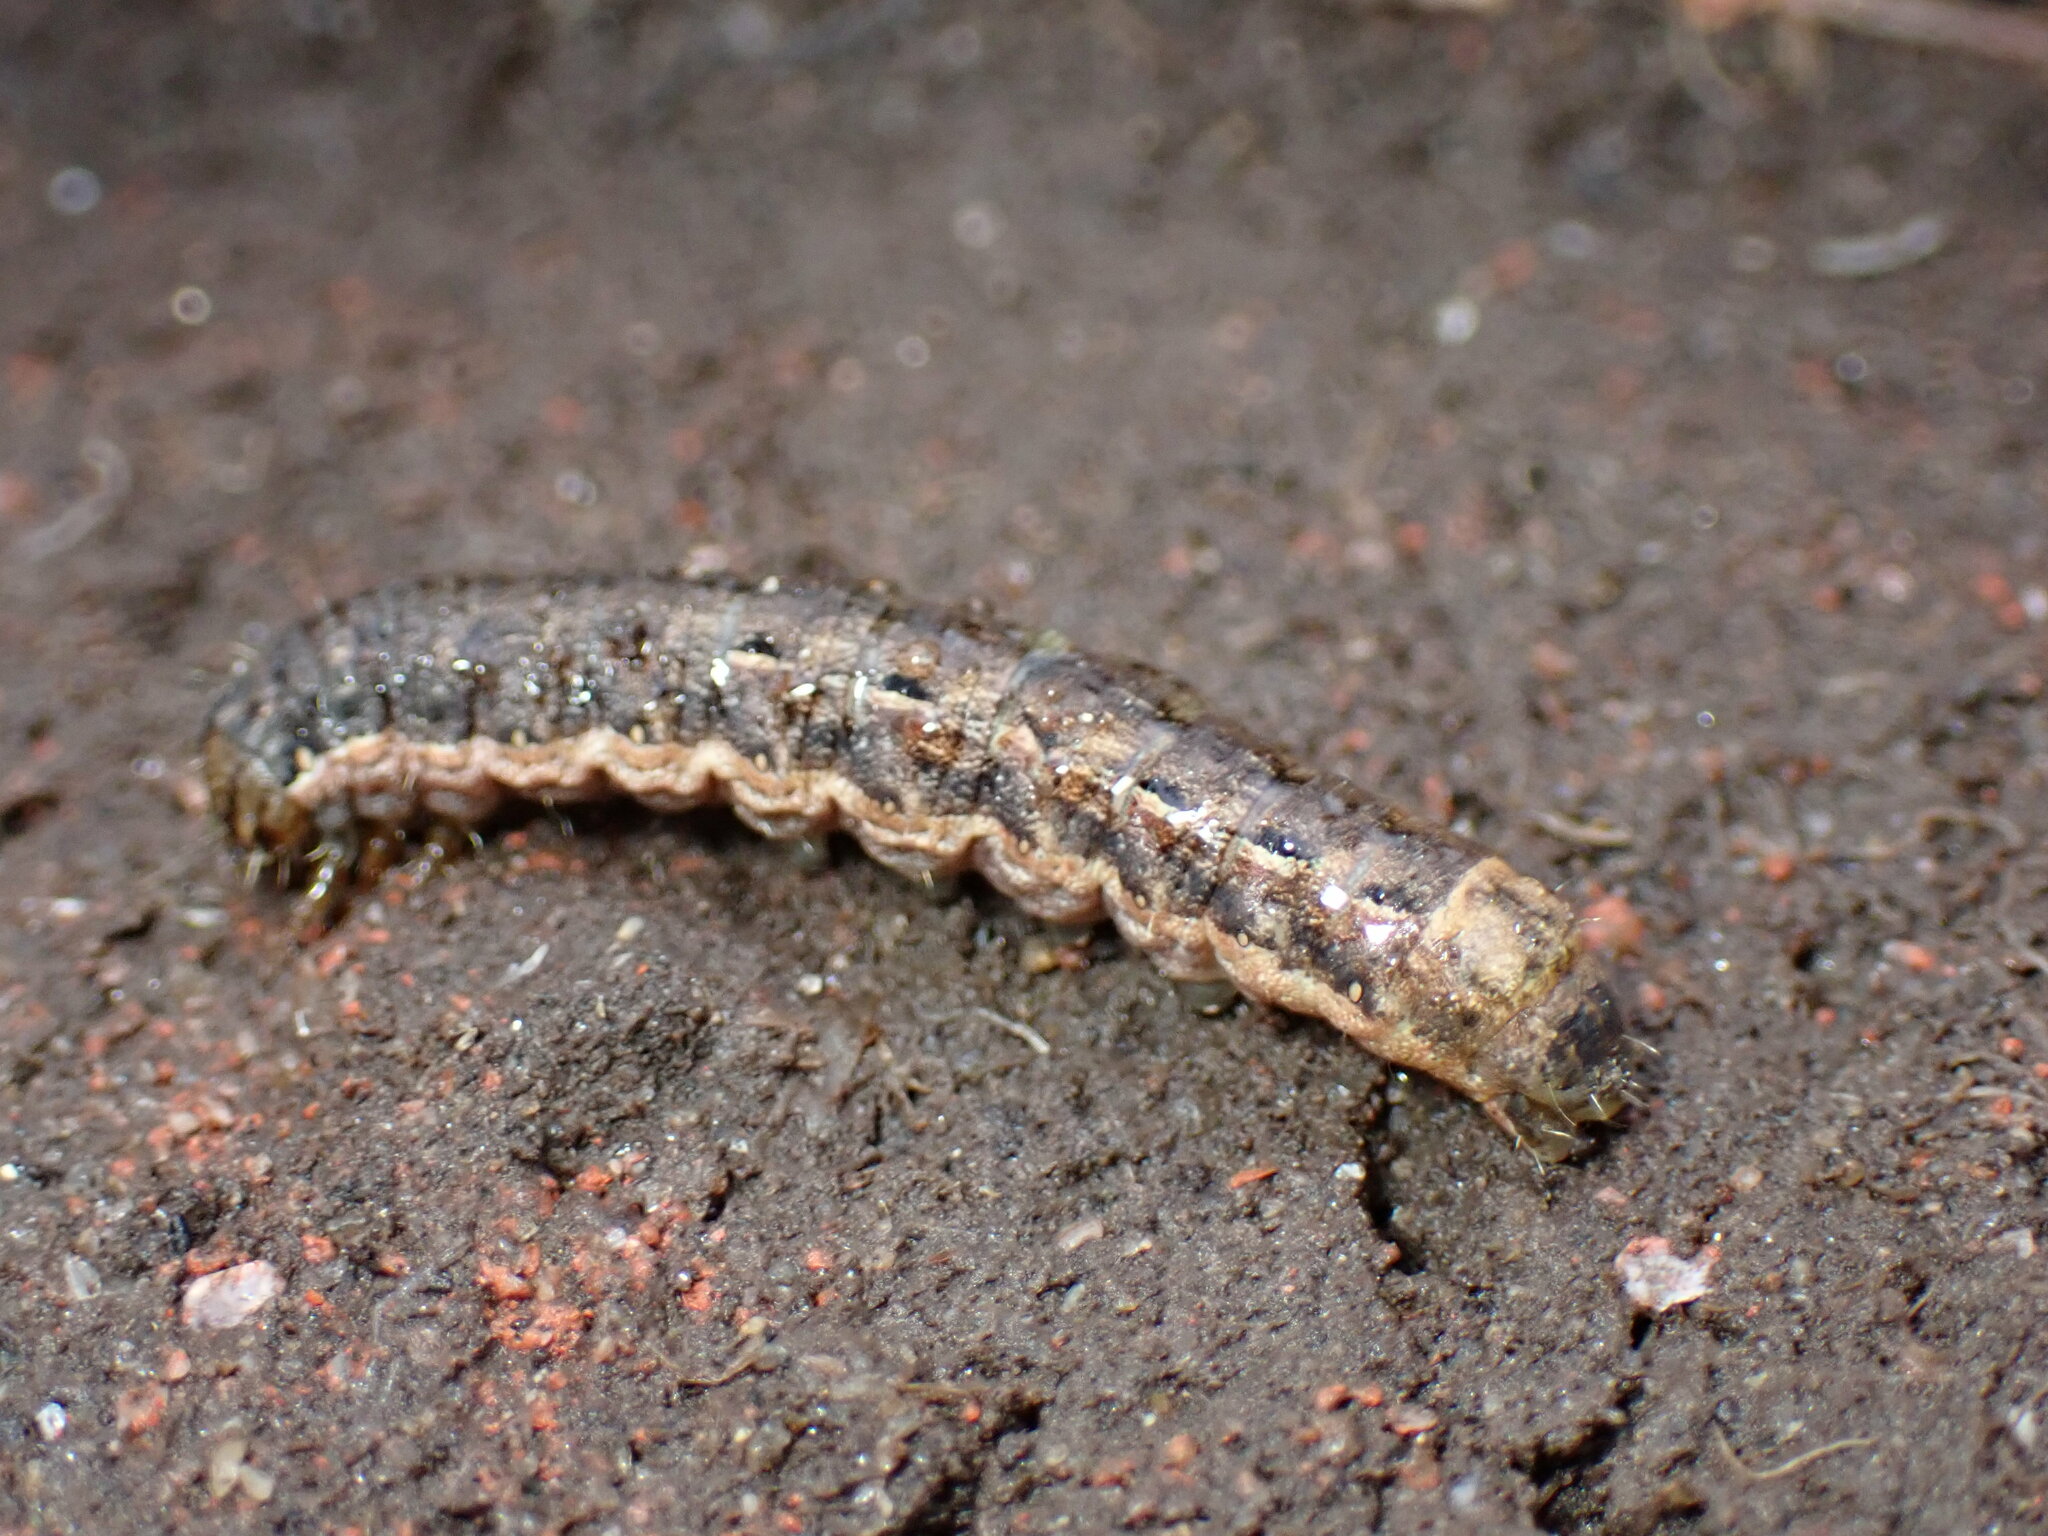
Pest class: cutworms